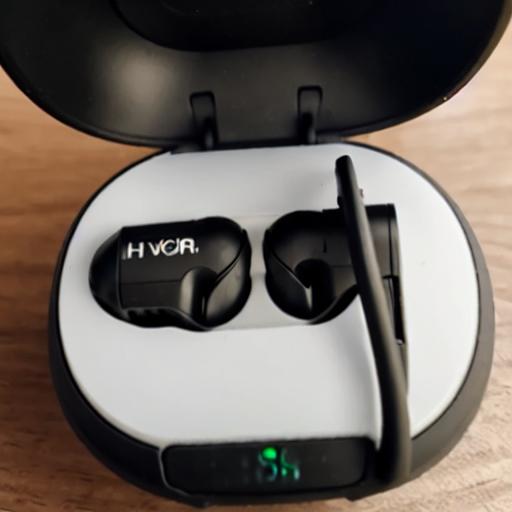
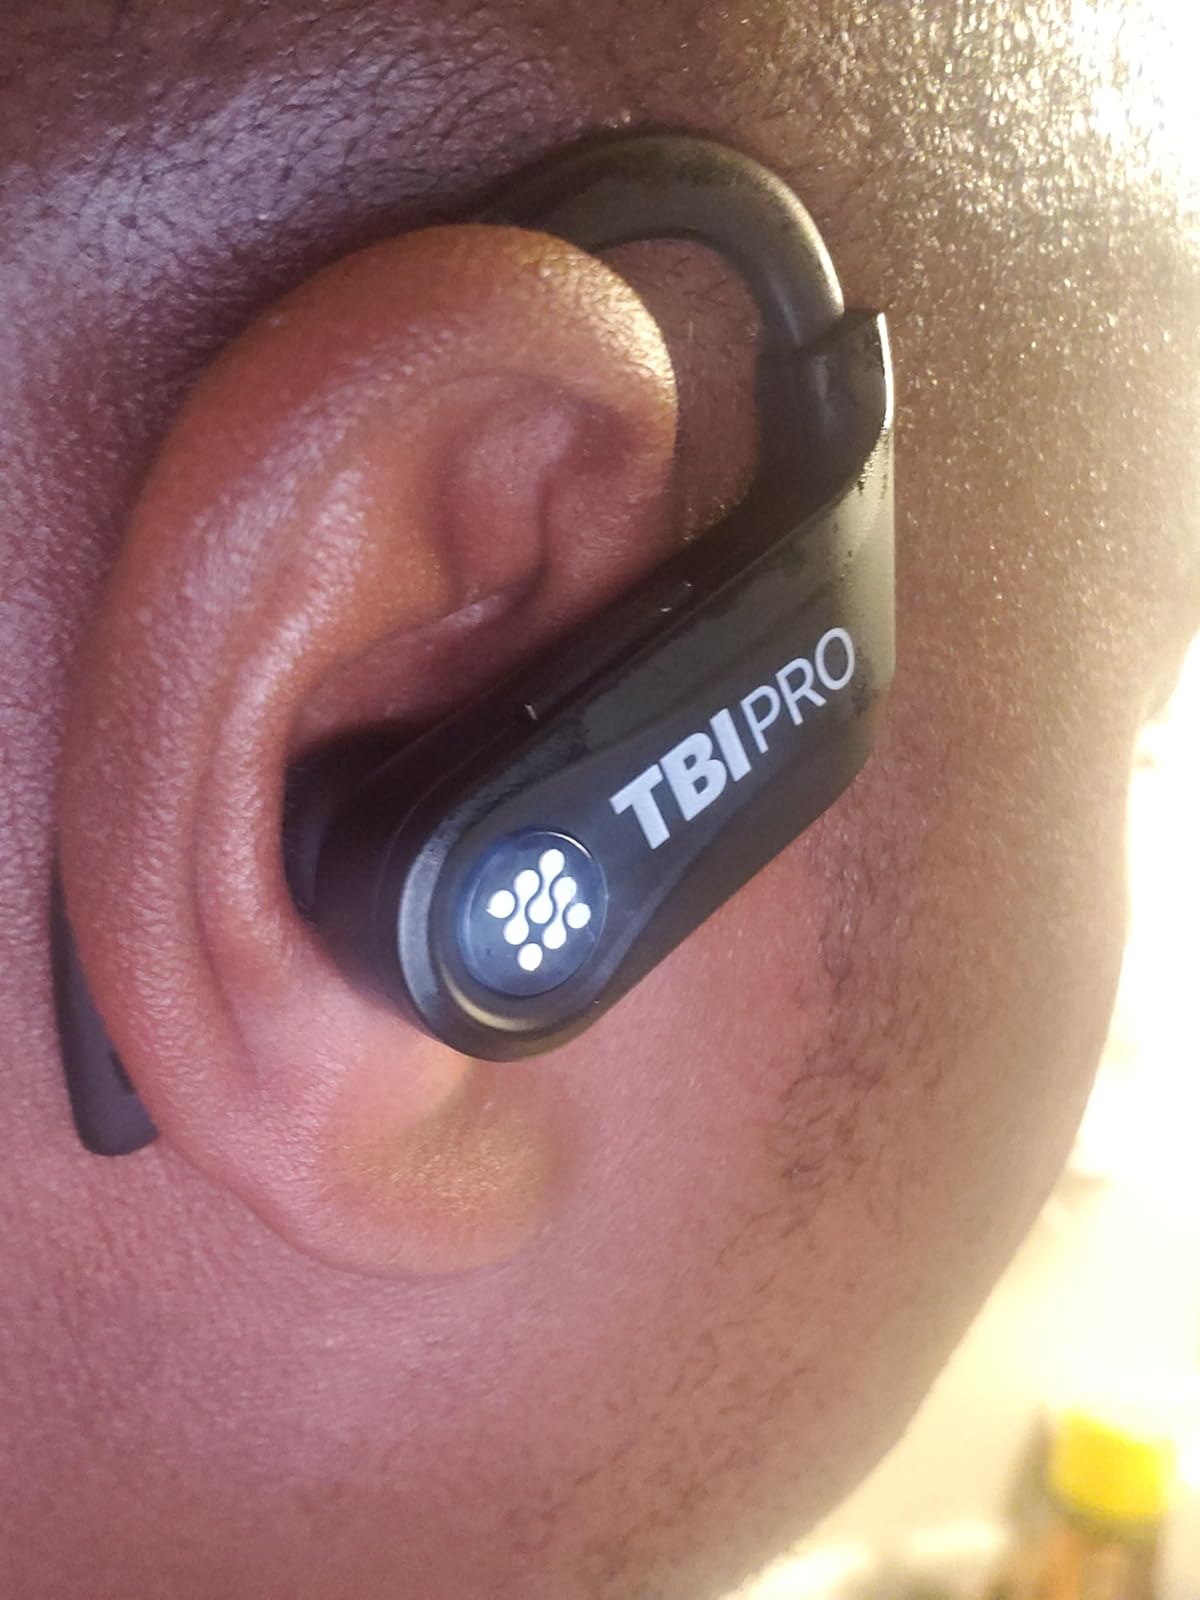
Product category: earbuds
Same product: no